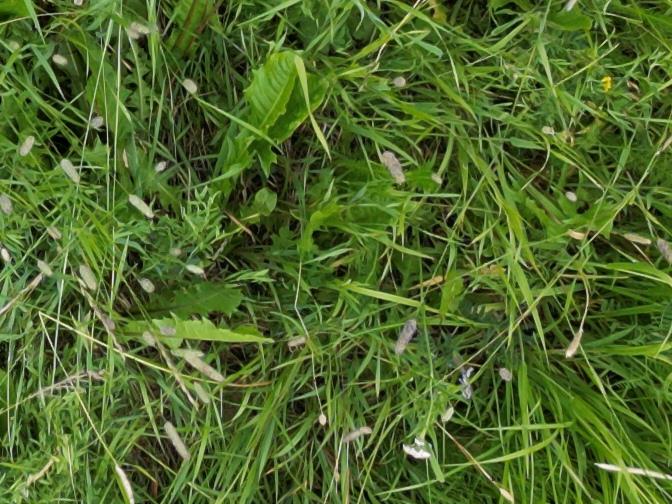
Flowers visible: yarrow flowers